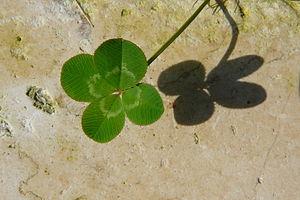
Trèfle blanc à quatre feuilles
Trifolium repens, le trèfle rampant, est une espèce de plantes dicotylédones de la famille des Fabaceae, sous-famille des Faboideae, originaire des régions tempérées de l'Ancien Monde. C'est l'une des espèces les plus répandues du genre Trifolium. Utilisée comme fourrage, c'est également une adventice des terres cultivées et des jardins. C'est une plante très basse à tige rampante, reconnaissable à ses inflorescences blanches, parfois un peu rosées, au parfum assez agréable.